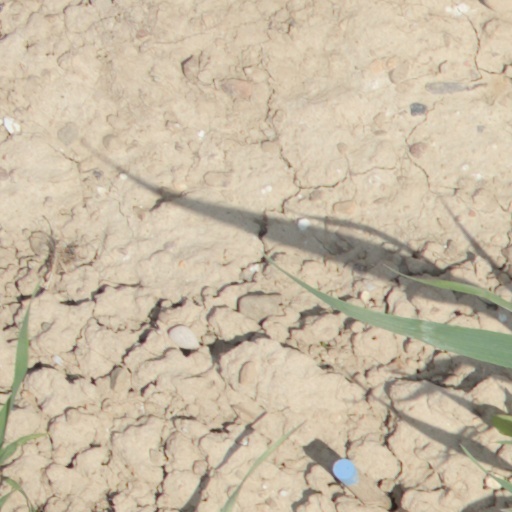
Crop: wheat